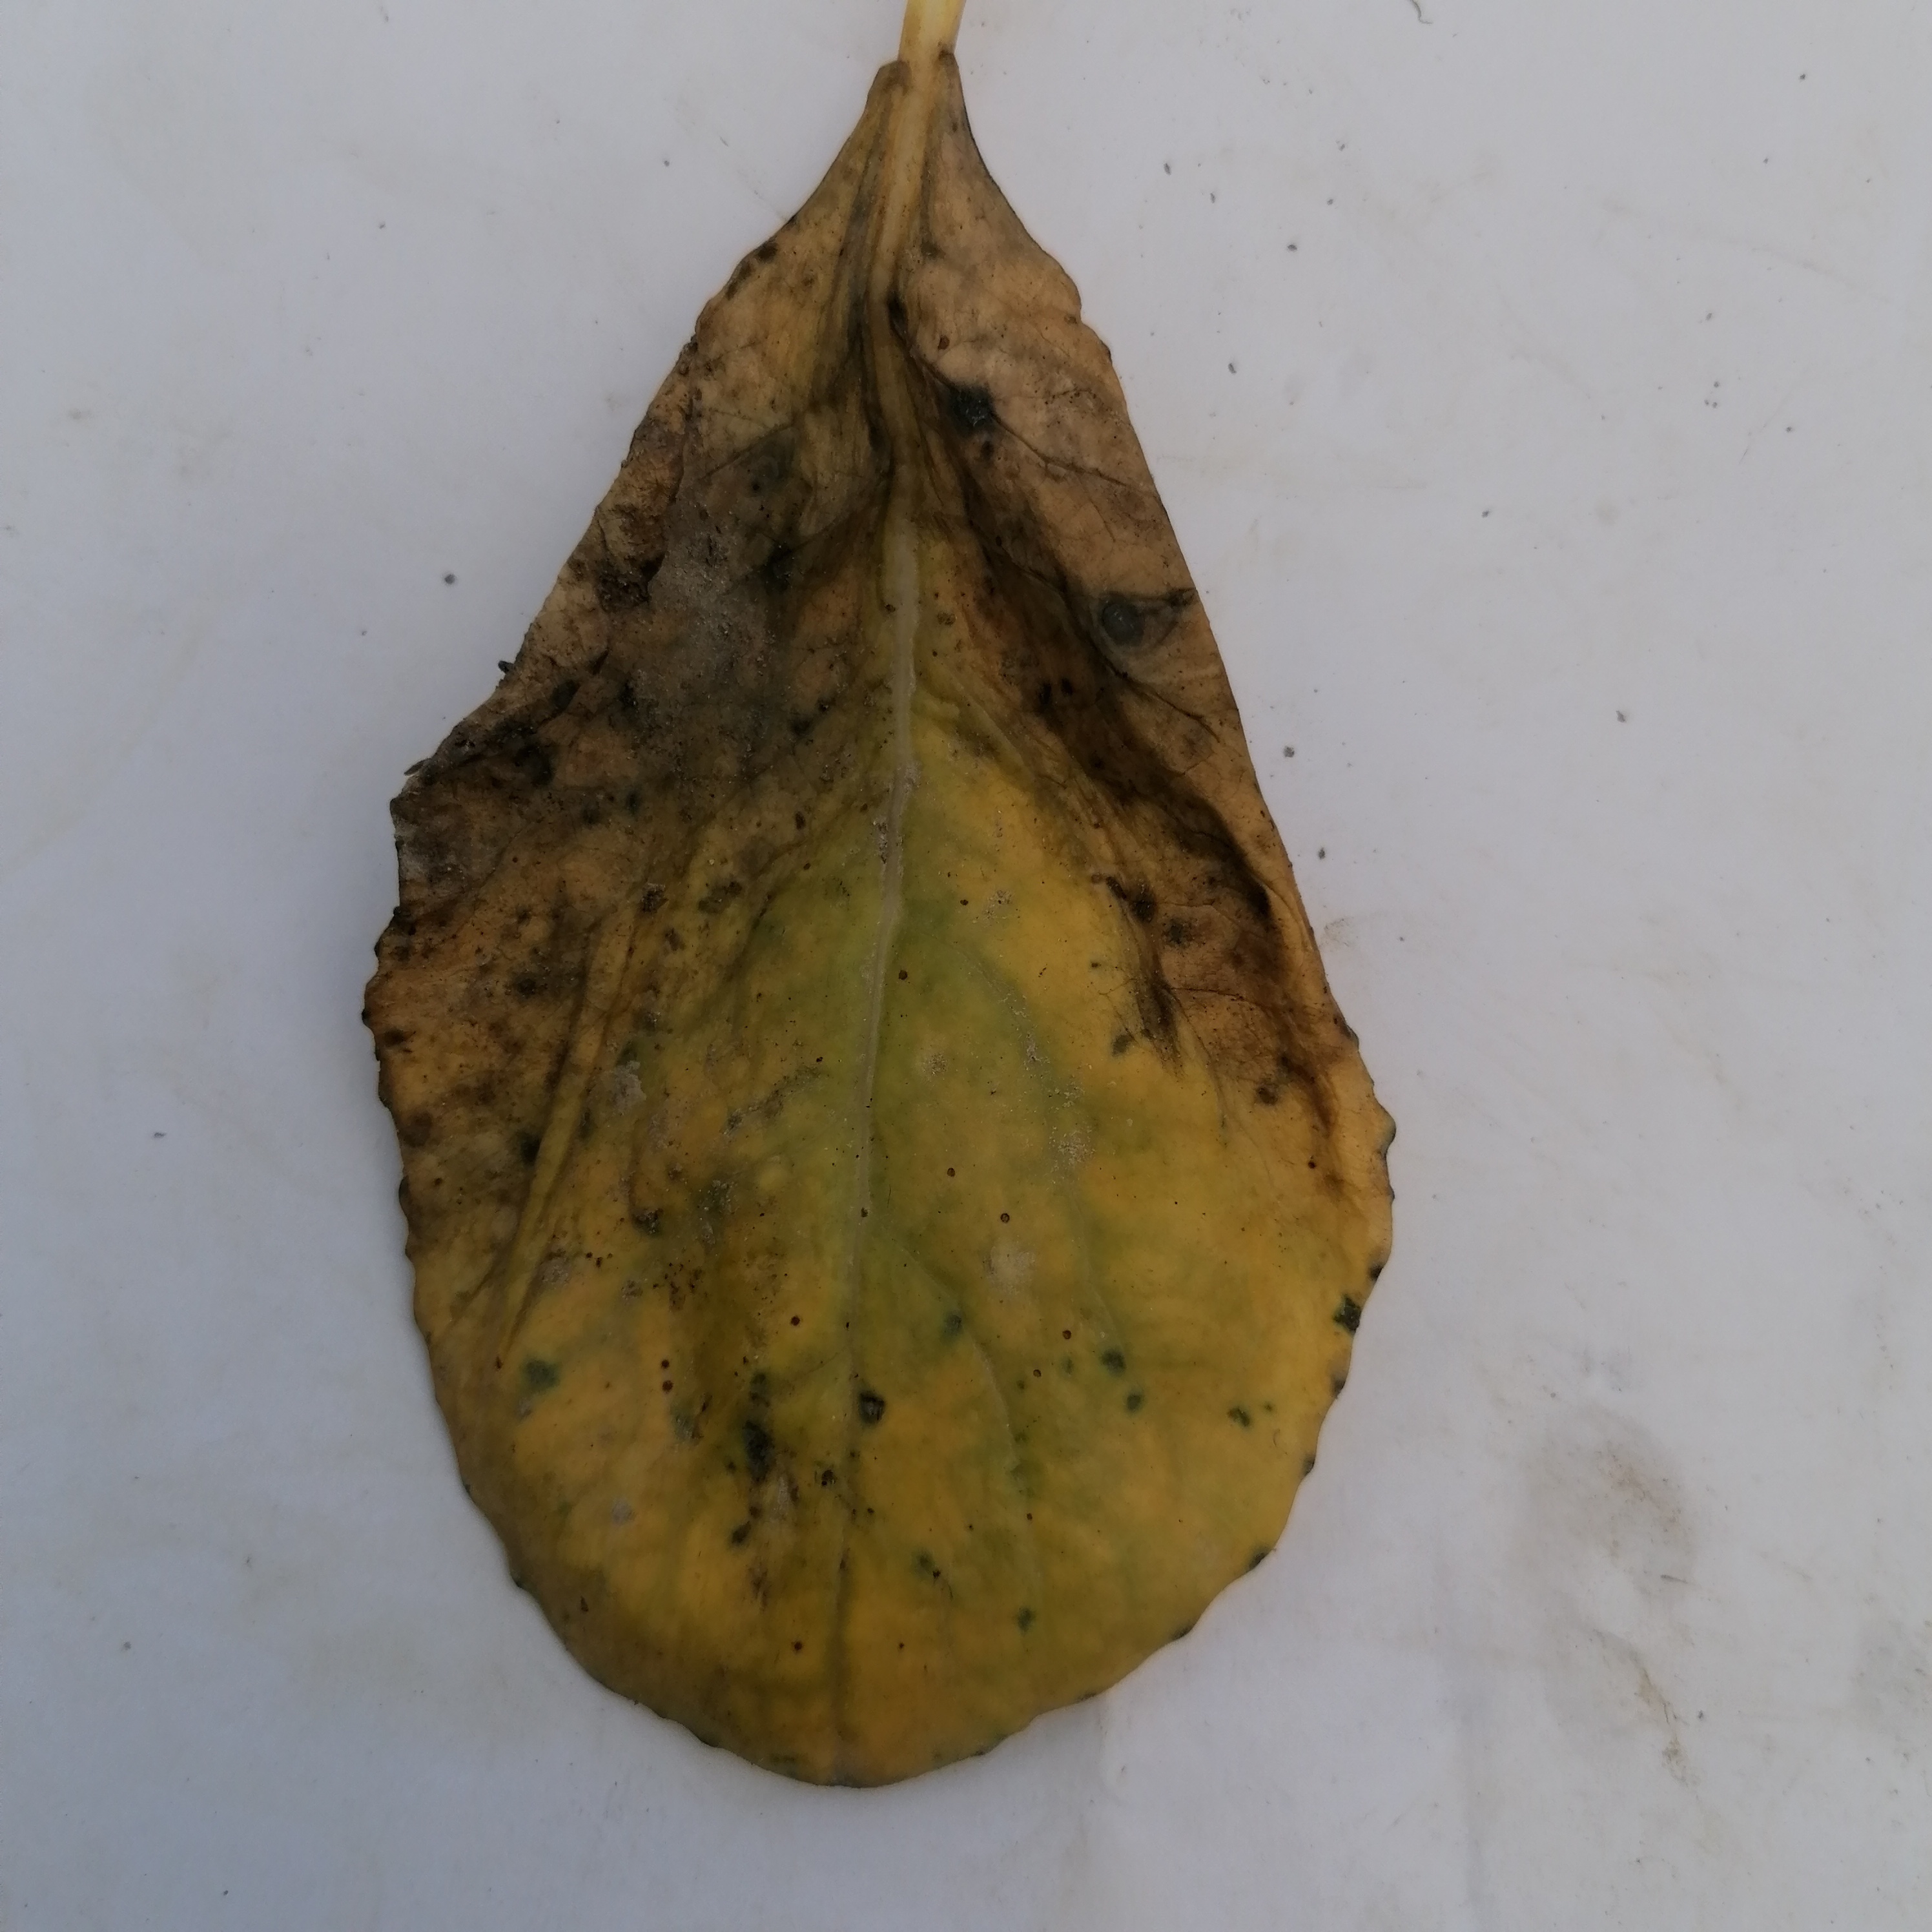
Label: Black Rot